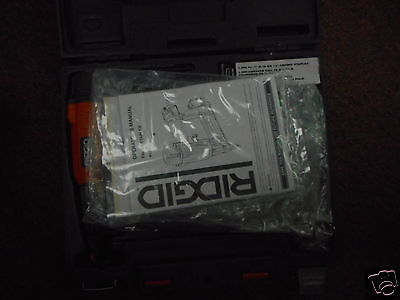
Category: stapler